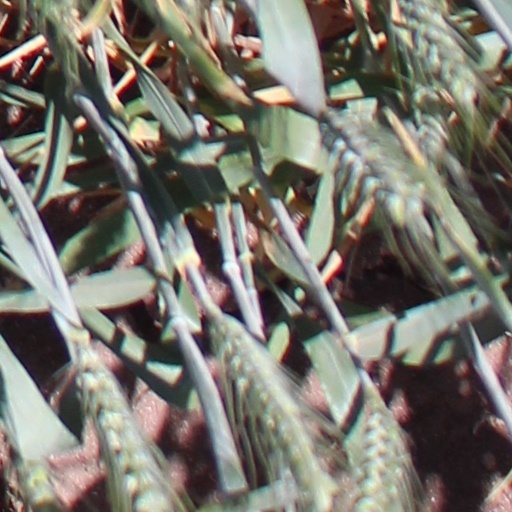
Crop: wheat